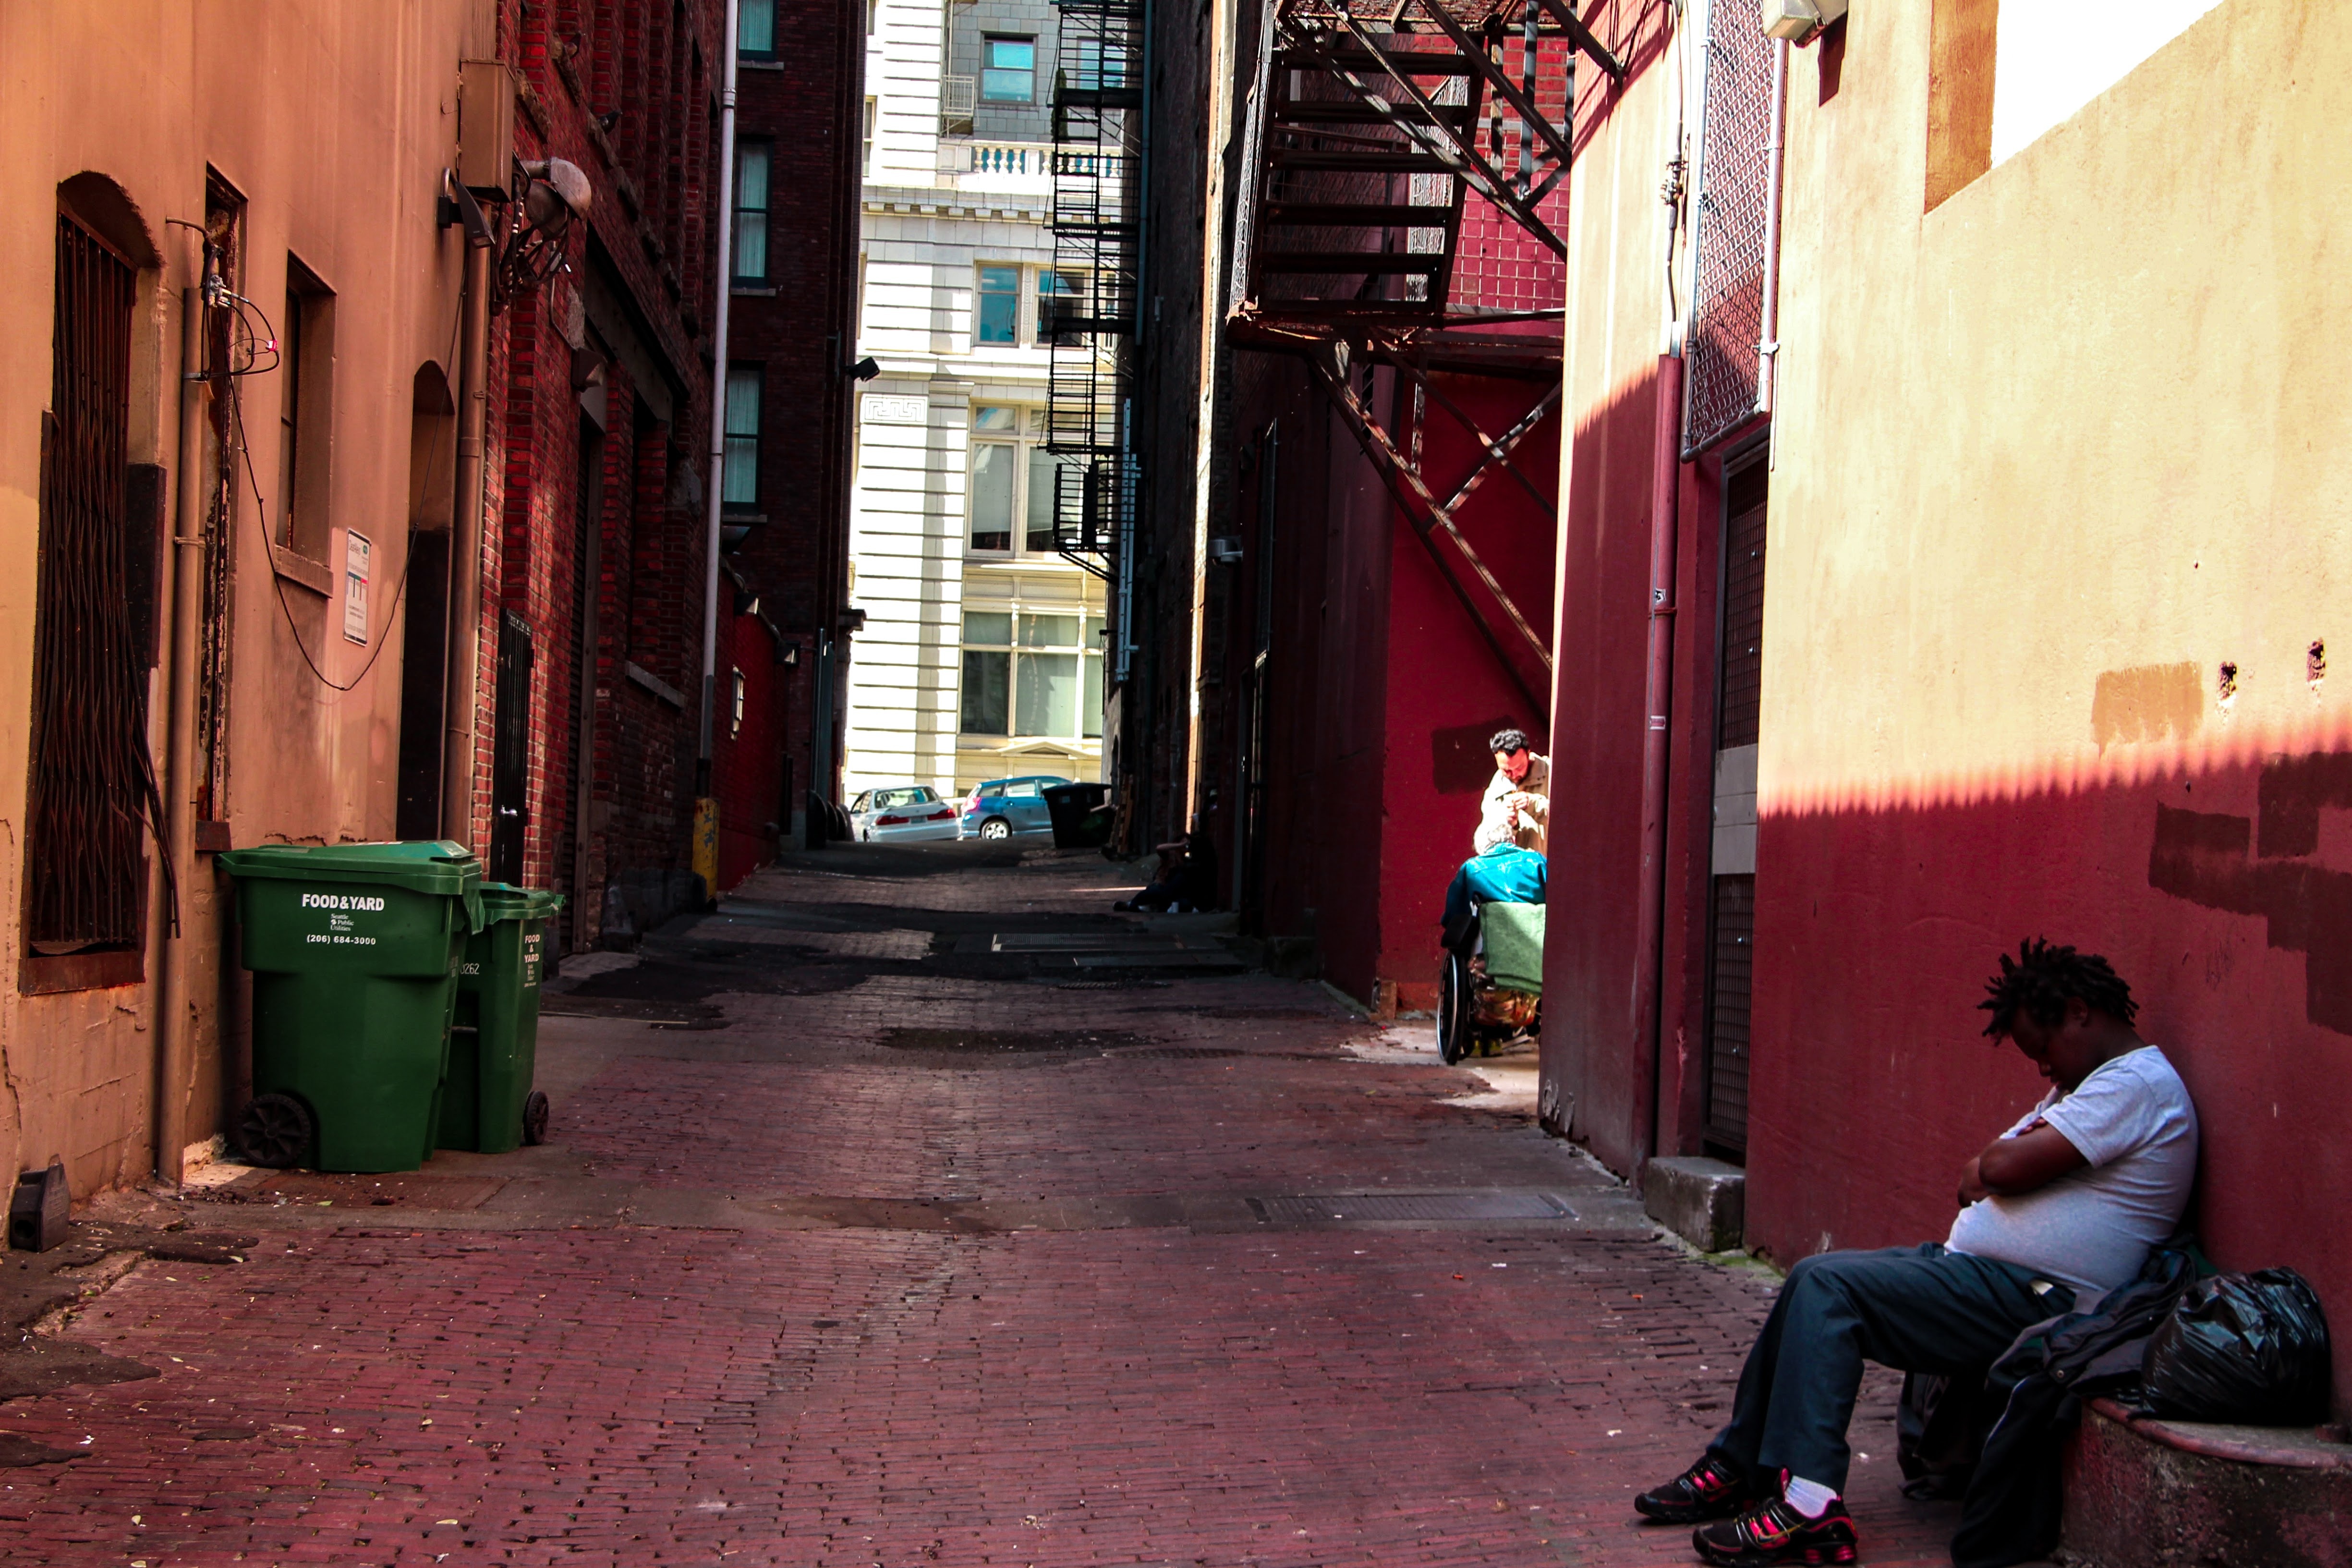
road, street, town, alley, city, red, color, infrastructure, neighbourhood, urban area